Bass of Inverurie

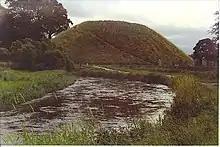
The Bass of Inverurie

The Bass of Inverurie is the remnant of a motte-and-bailey castle based on a natural mound about high and in diameter to the south of the town of Inverurie in Aberdeenshire, Scotland. The Bass and the adjacent Little Bass to the east are the remains of the castle of Inverurie, the administrative centre of the provincial lordship of the Garioch in the 12th and 13th centuries.